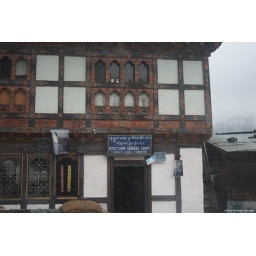
IMG_4785 A house & shops by the road at Thinley Gang